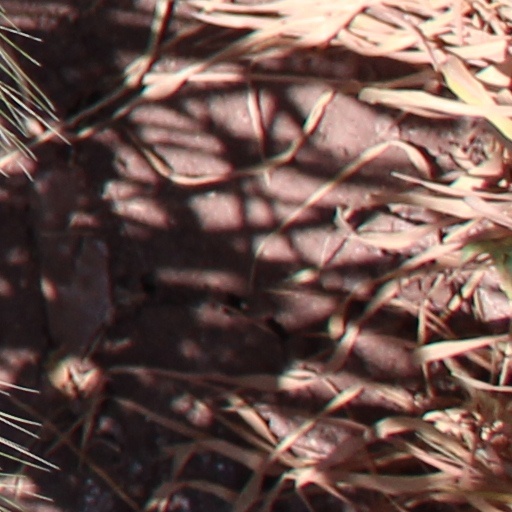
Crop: wheat